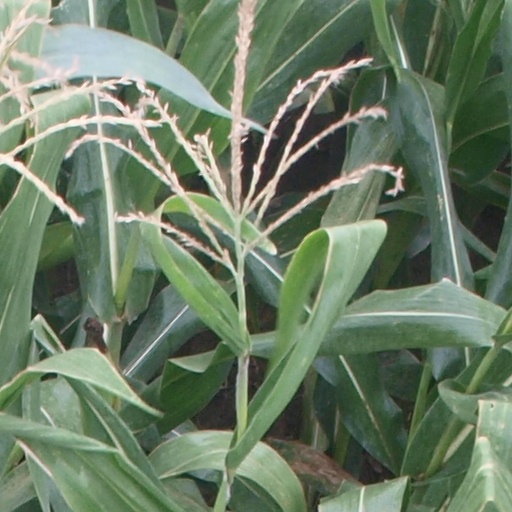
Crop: maize; corn